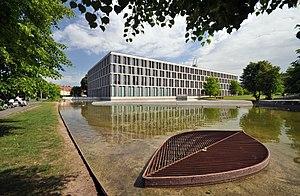
Le tribunal fédéral du travail est le tribunal de dernier recours pour les cas du droit du travail en Allemagne, à la fois pour le droit du travail individuel et le droit collectif du travail. Par appel, le tribunal entend des causes des Landesarbeitsgerichte, qui, eux-mêmes, entendent les décisions des Arbeitsgerichte.